Glossary of British ordnance terms

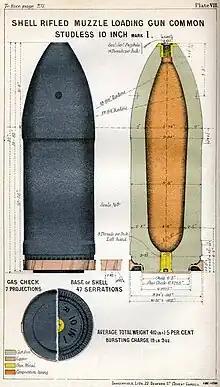

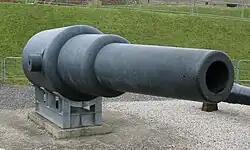

When World War I began, both the army and navy were in the process of introducing a "hydro-pneumatic" recoil system in which the recuperators were driven by air compression rather than springs. Examples were the navy's new QF 4-inch Mk V gun and the army's new BL 9.2-inch howitzer.